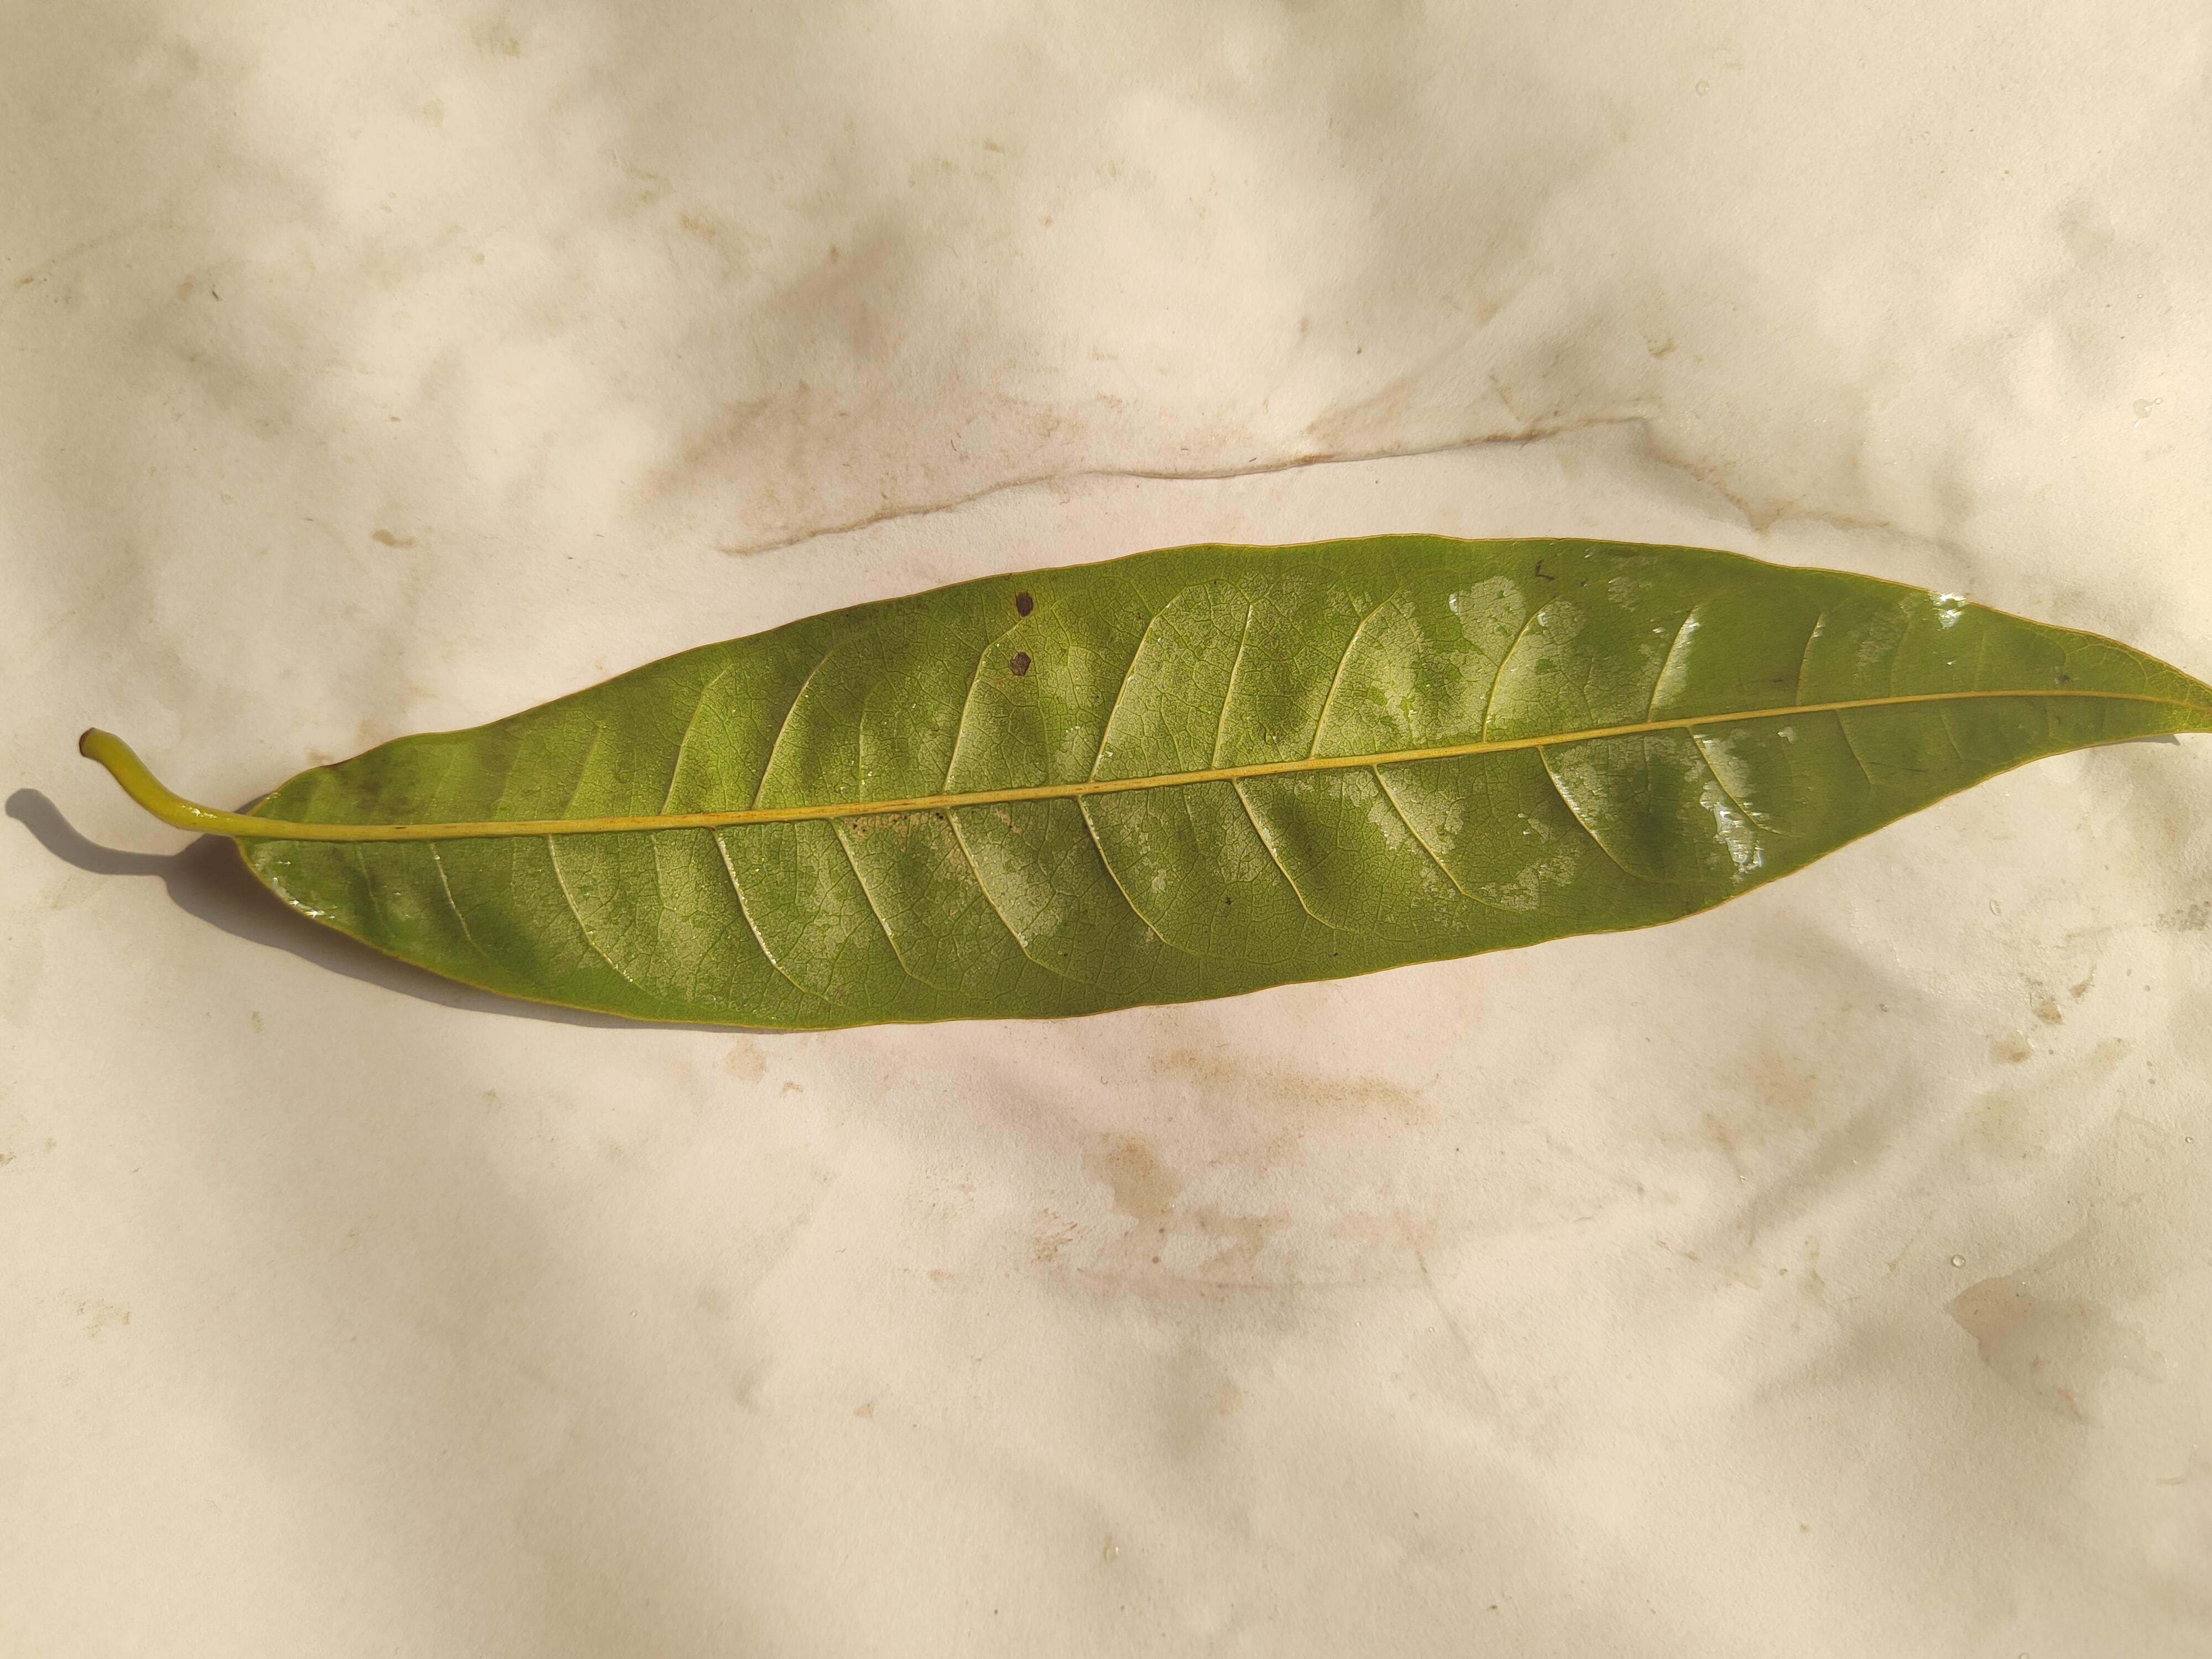
Leaf variety: Custard Apple